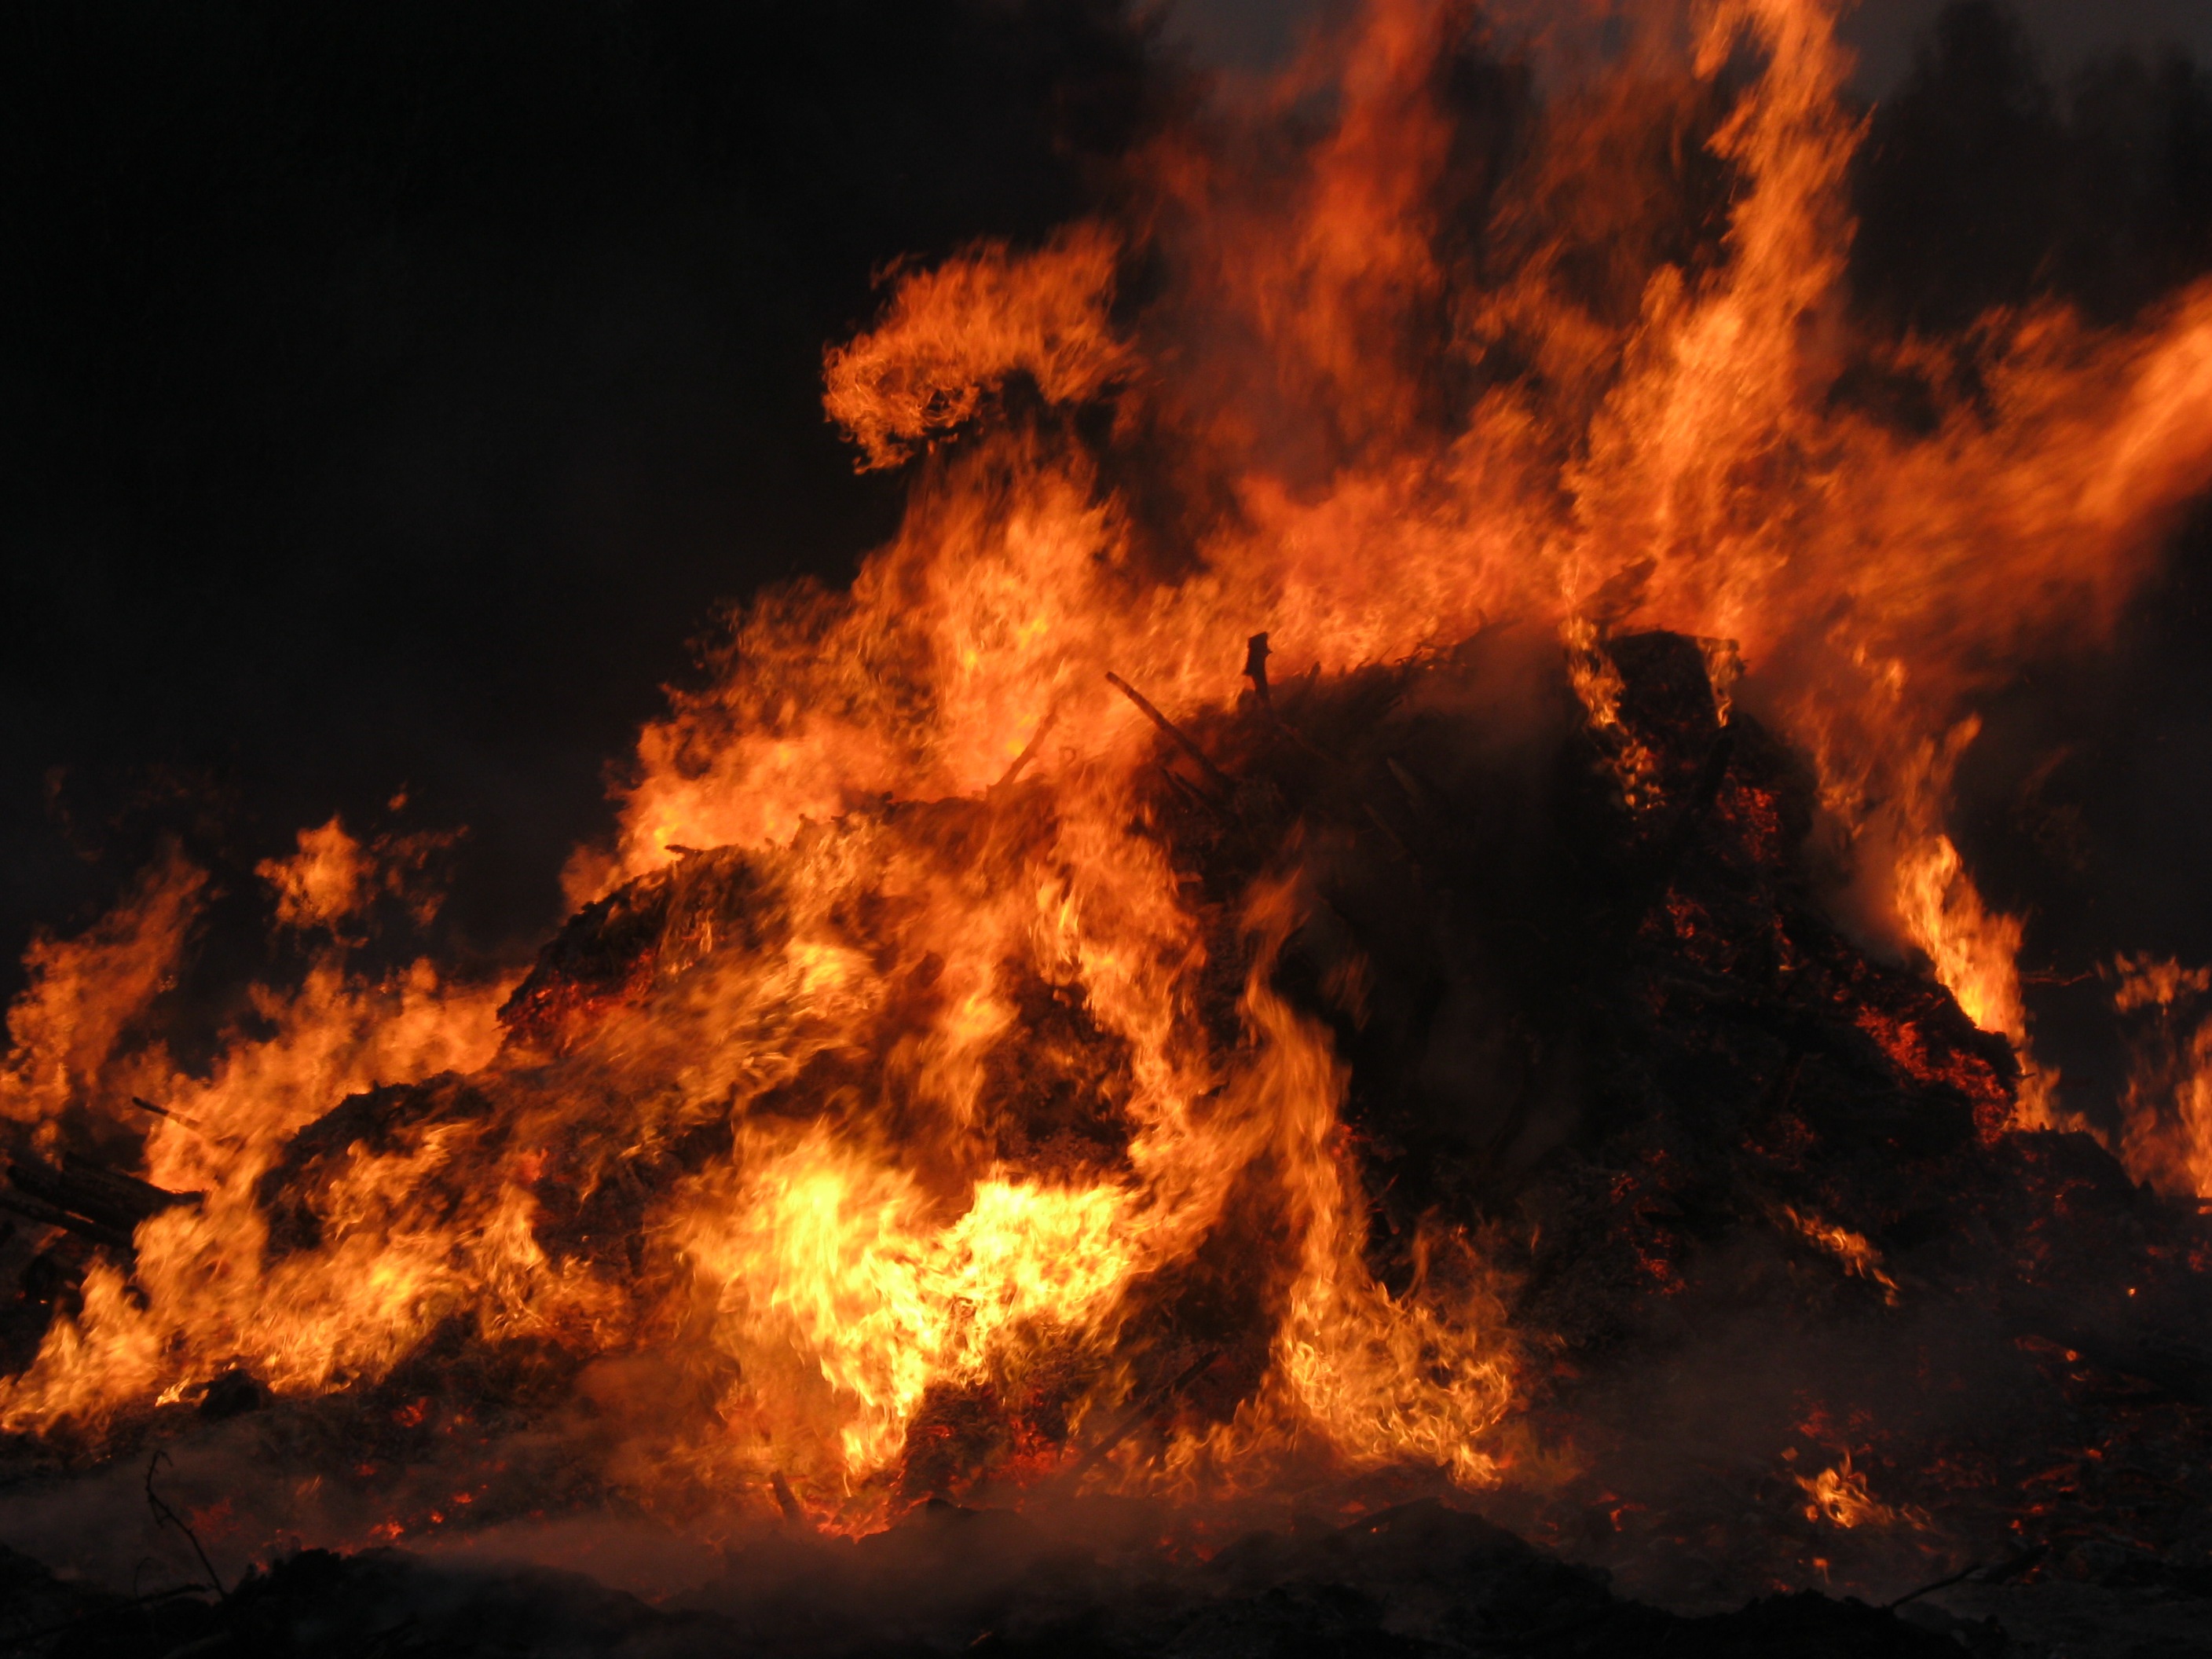
wood, smoke, flame, fire, bonfire, brand, wildfire, geological phenomenon